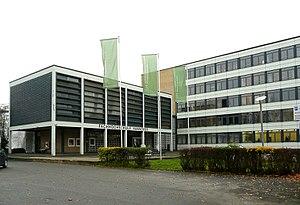
La Hochschule Hannover est un Institut universitaire de technologie public de Basse Saxe. À Hanovre le campus s’étend sur quatre sites différents :